Bloody Birthday

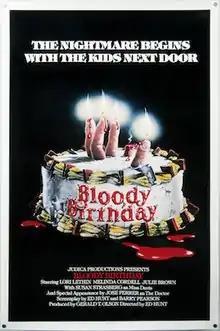

Bloody Birthday is a 1981 American slasher film directed by Ed Hunt, produced by Gerald T. Olson, and starring Susan Strasberg, José Ferrer, and Lori Lethin. Its plot follows a group of three children born on the same day during a solar eclipse who begin committing murders on their tenth birthdays. Despite mixed reception, it has since accrued a cult following.